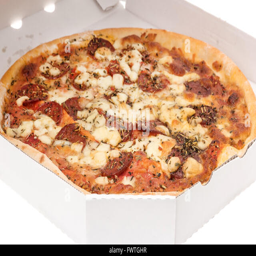
close - up of a cheese and pepperoni pizza in a take out box - white background